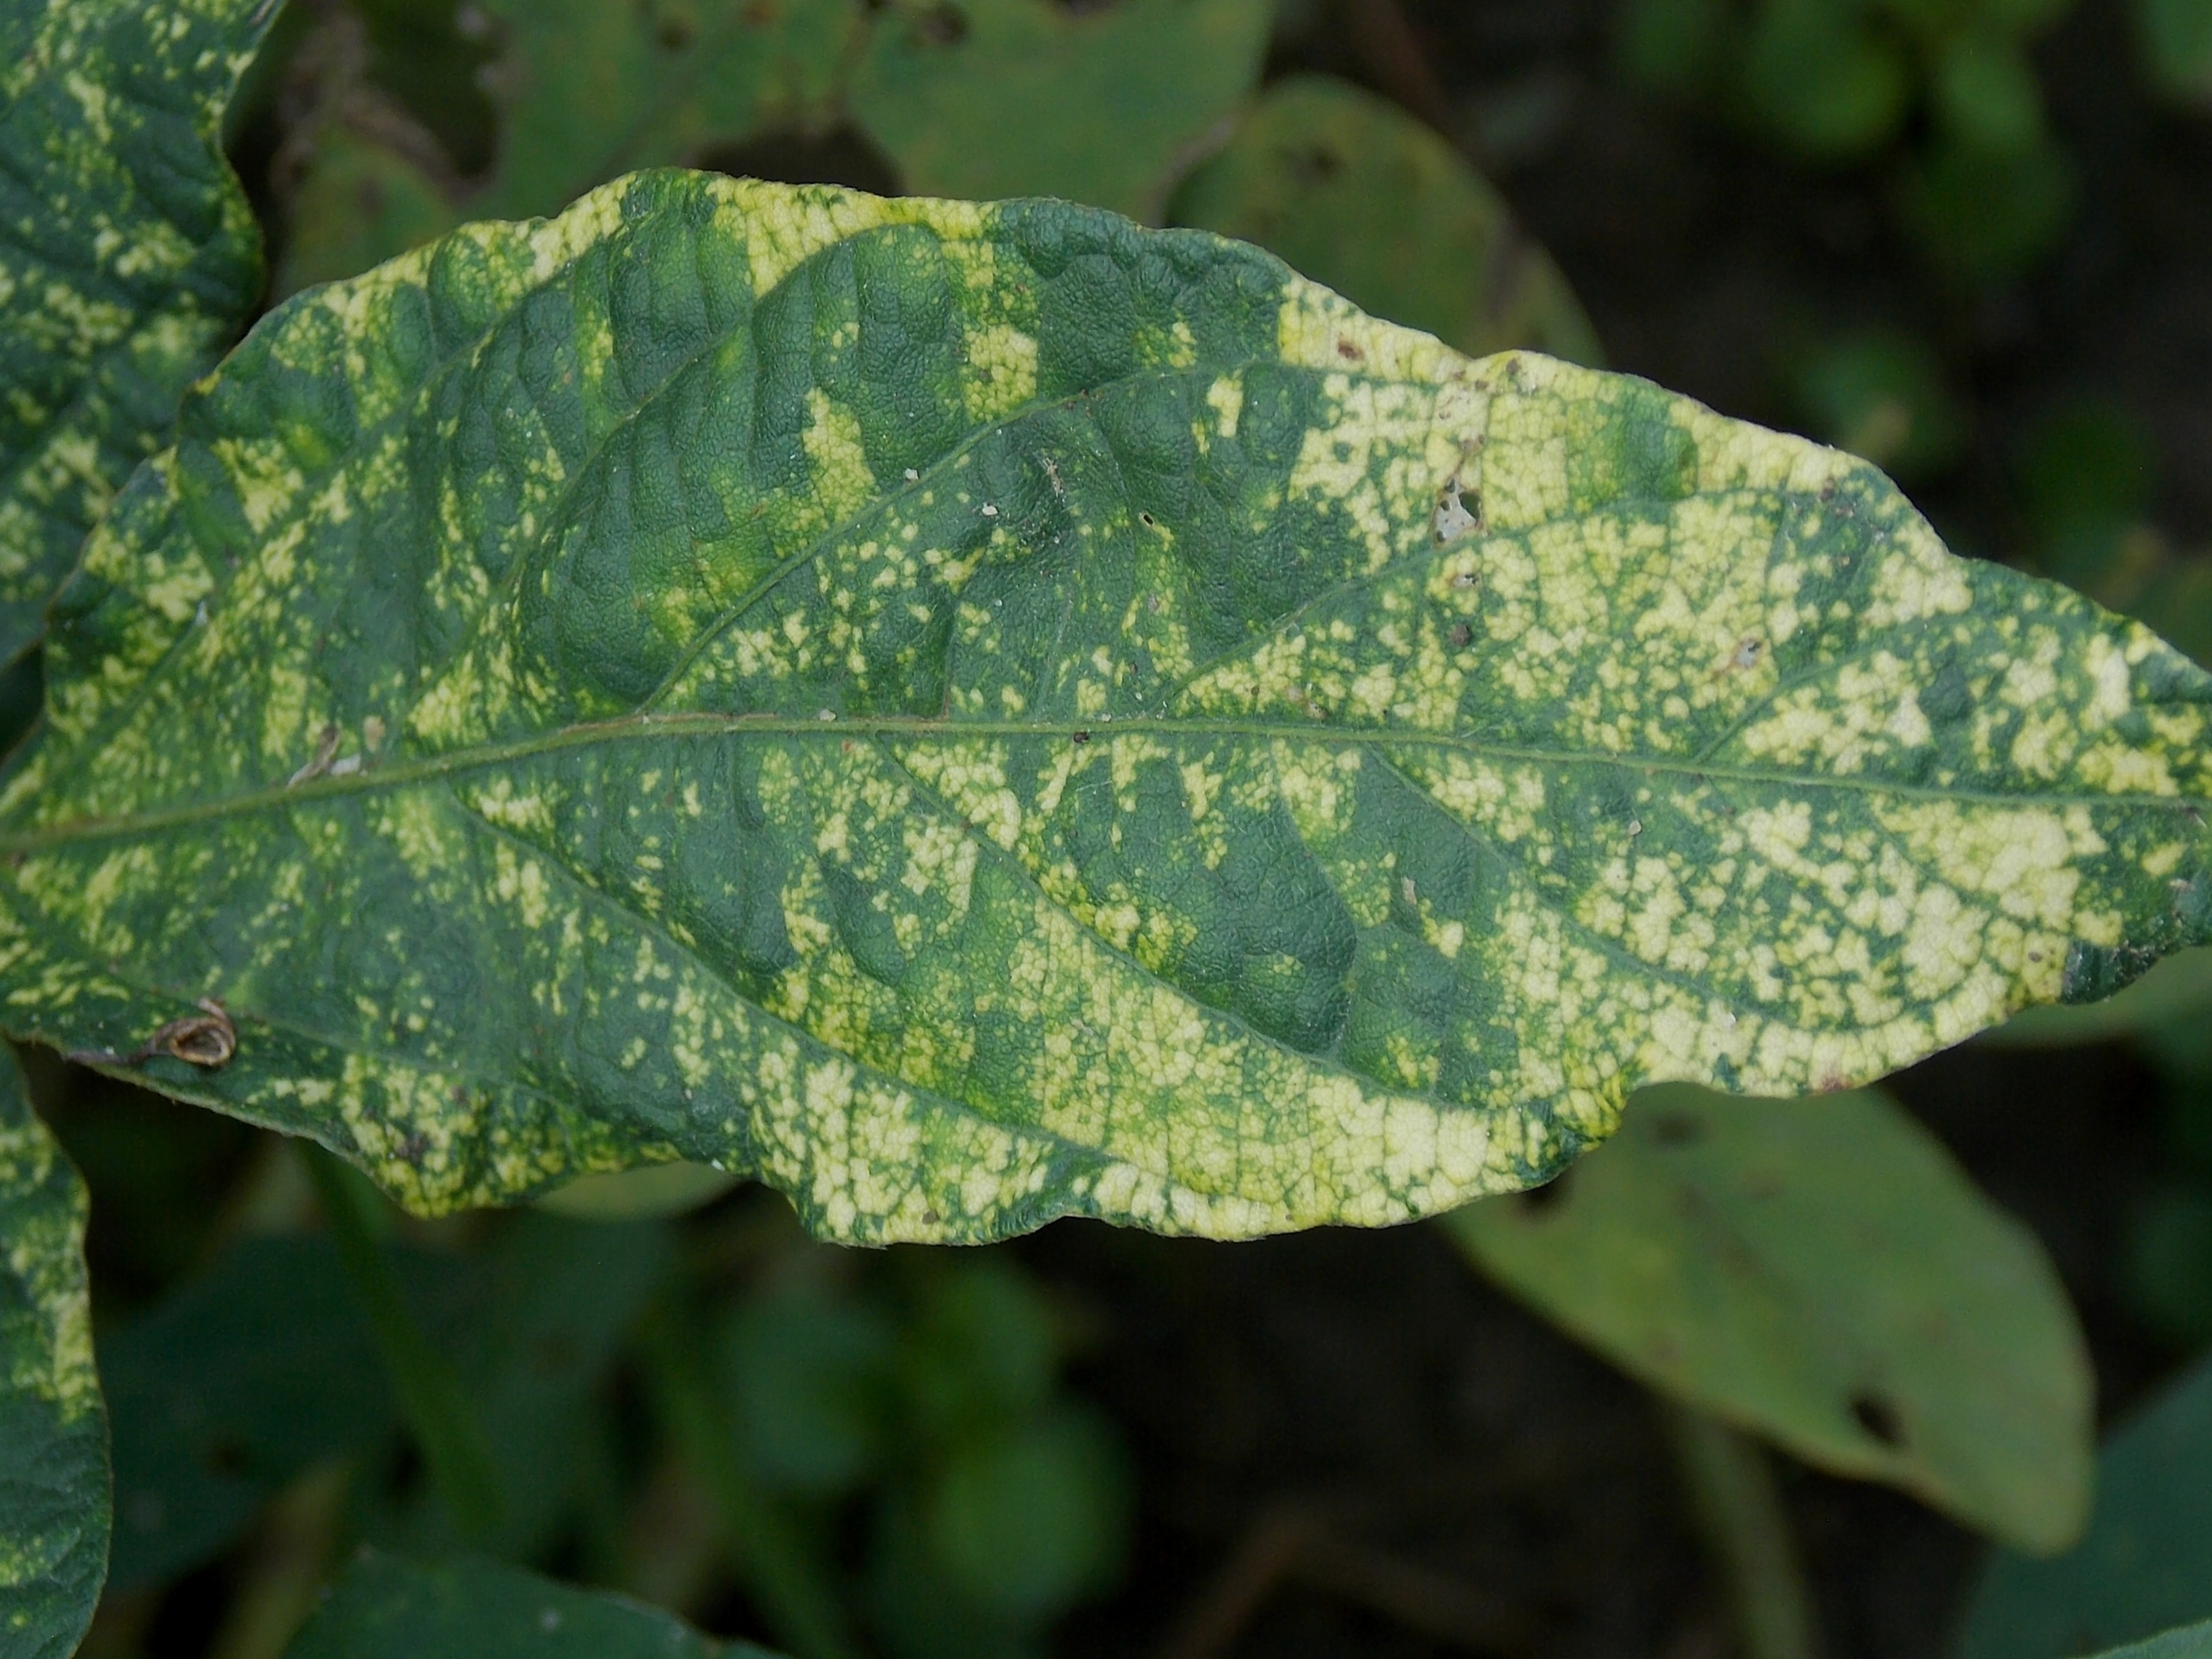
Label: Disease